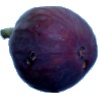
Label: Fig 1